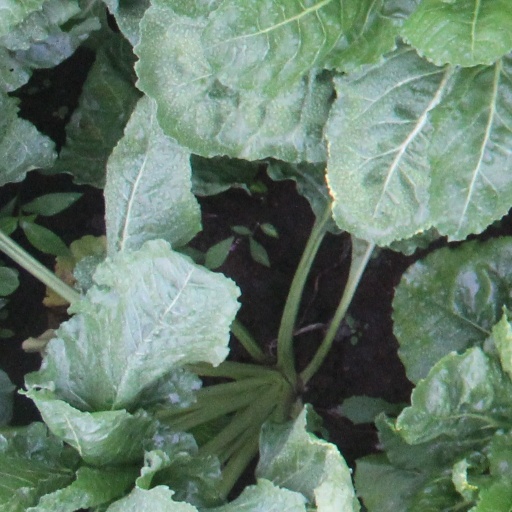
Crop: sugar beet